Mabel Garrison

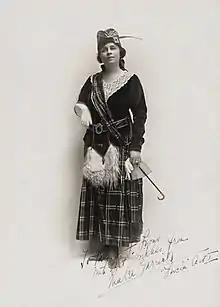
Mabel Garrison in 1916.

In 1921, Garrison made guest appearances at the Berlin State Opera in Hamburg and at the Cologne Opera. Later that year, she made a world concert tour. She was a member of the Chicago Civic Opera during the 1925-26 season. She was a teacher at Smith College after 1933. Garrison had an admirably trained coloratura soprano voice, as she demonstrated in both opera and concert and in several fine recordings she made for the Victor Talking Machine Company.